Alvin Rakoff

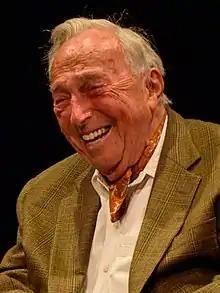
Rakoff in 2021

Alvin Rakoff (6 February 1927 – 12 October 2024) was a Canadian director of film, television and theatre productions. He worked with actors including Laurence Olivier, Peter Sellers, Sean Connery, Judi Dench, Rex Harrison, Rod Steiger, Henry Fonda and Ava Gardner.